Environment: real
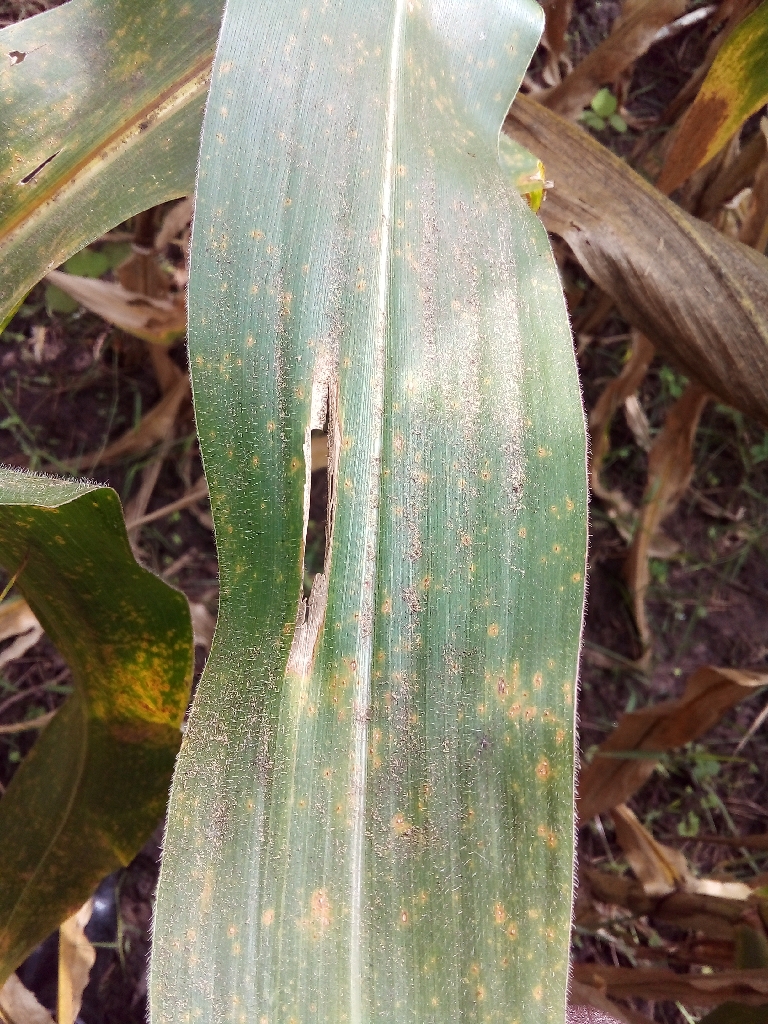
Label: northern_corn_leaf_blight